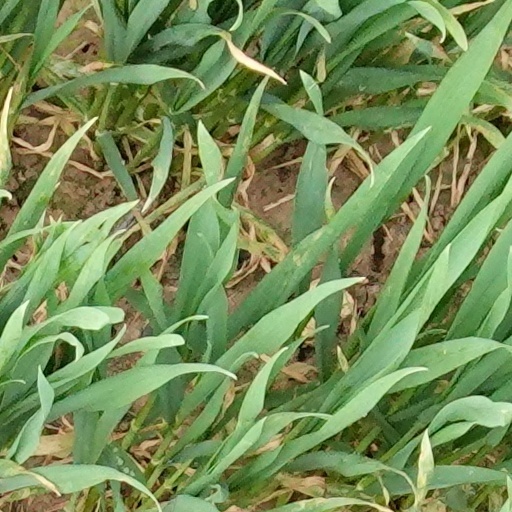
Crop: wheat